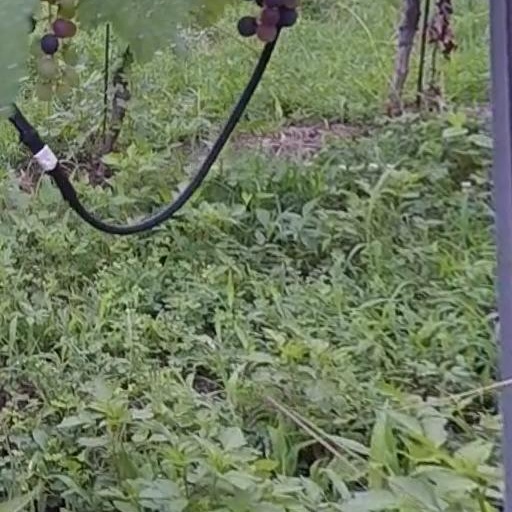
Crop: grape